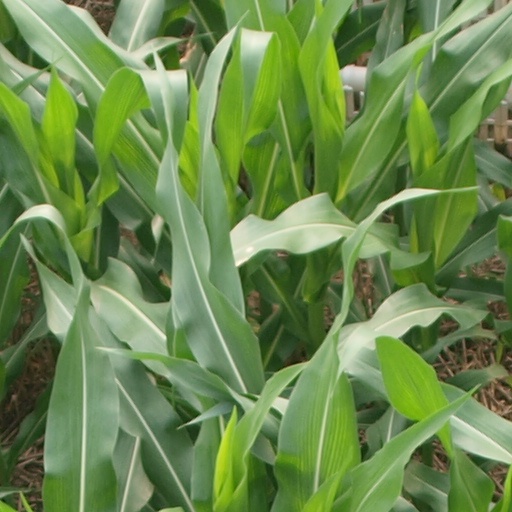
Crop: maize; corn